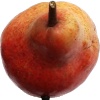
Label: Pear Red 1